Agnes Moorehead

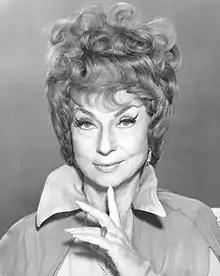
Moorehead in "Bewitched" (1969)

Agnes Robertson Moorehead (December 6, 1900April 30, 1974) was an American actress. In a career spanning five decades, her credits included work in radio, stage, film, and television. Moorehead was the recipient of such accolades as a Primetime Emmy Award and two Golden Globe Awards, in addition to nominations for four Academy Awards.